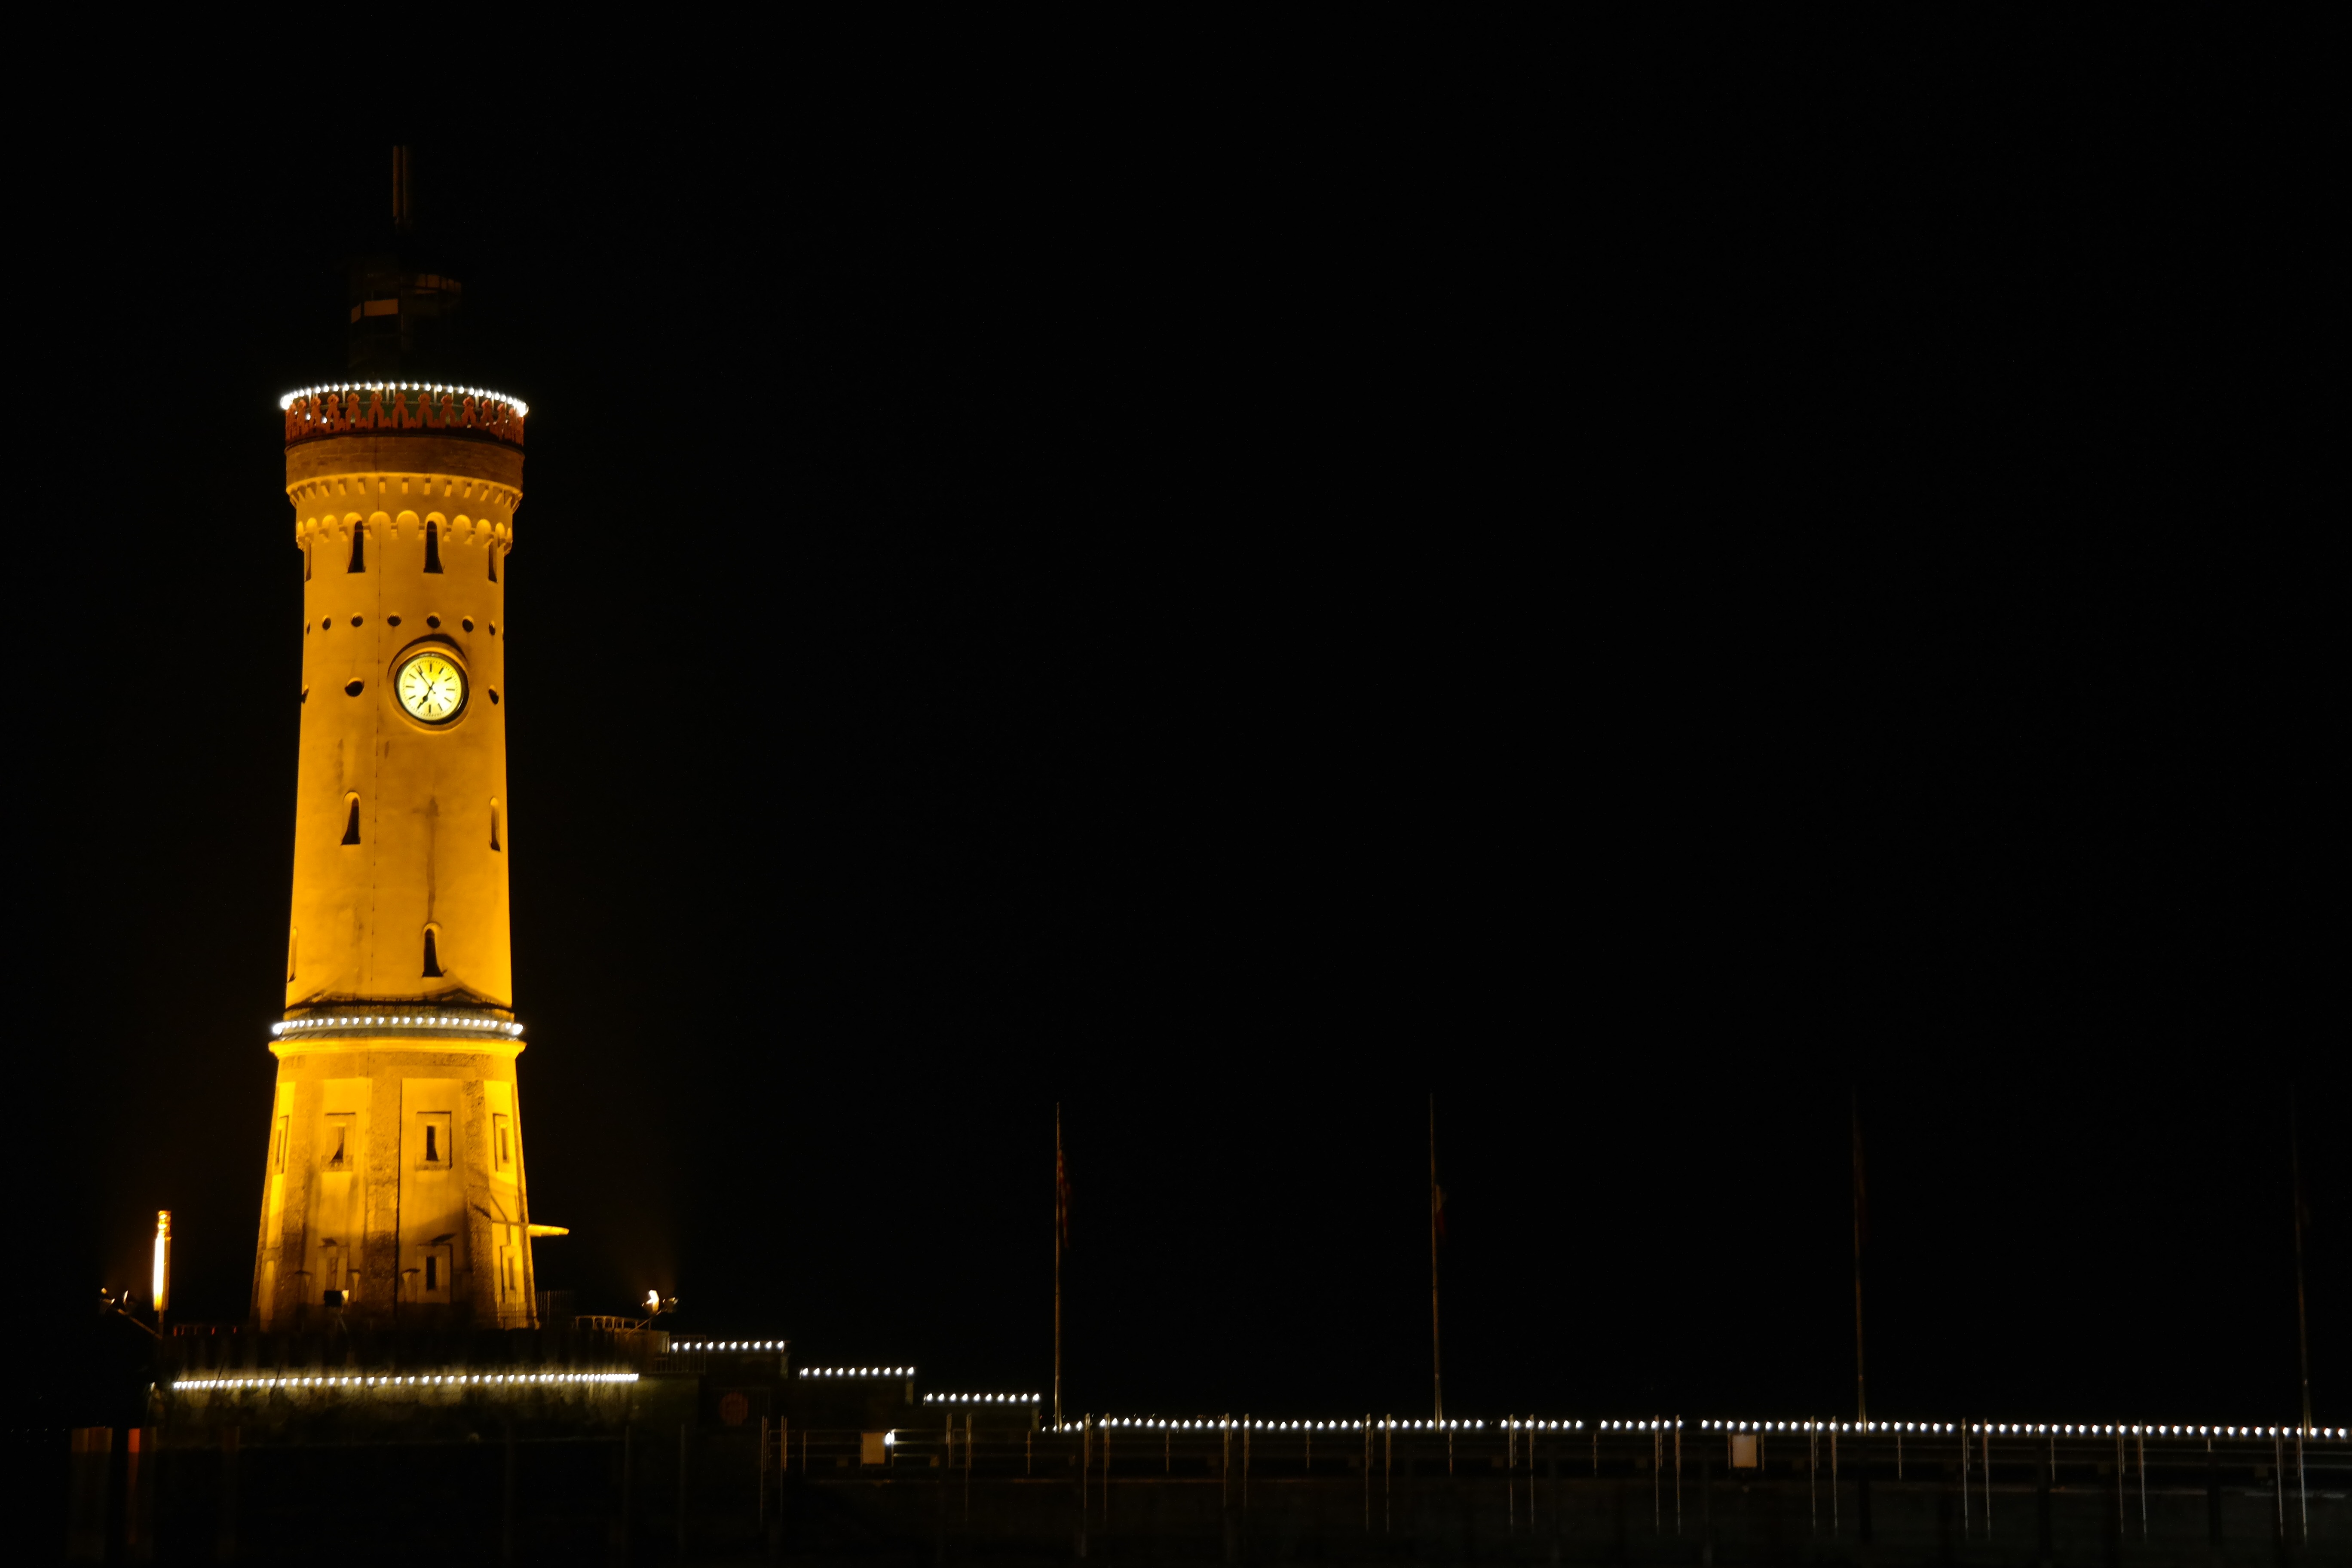
water, light, lighthouse, architecture, night, lake, building, dusk, idyllic, evening, reflection, tower, holiday, island, romantic, landmark, beacon, darkness, street light, port, tourism, lighting, illuminated, places of interest, bank, germany, bavaria, promenade, shipping, mood, historically, mirroring, seaport, night photograph, lake constance, new lighthouse, swabia, harbour entrance, holiday destination, lindau, night mood, allgau